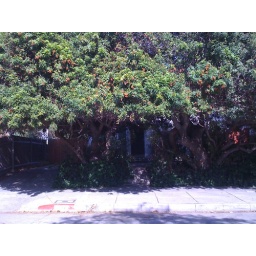
I forgot what street this was on, but I'm very impressed by the shade tree